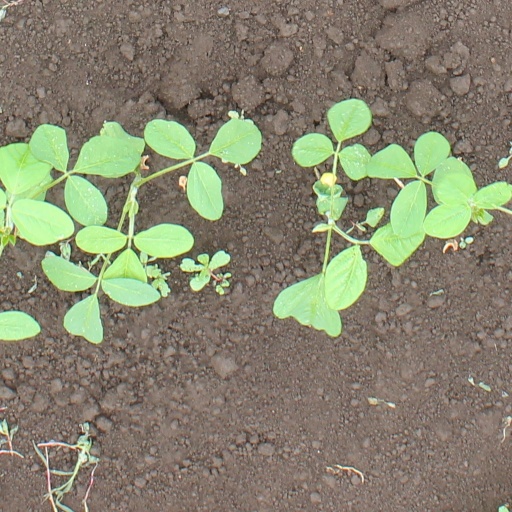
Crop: soybean